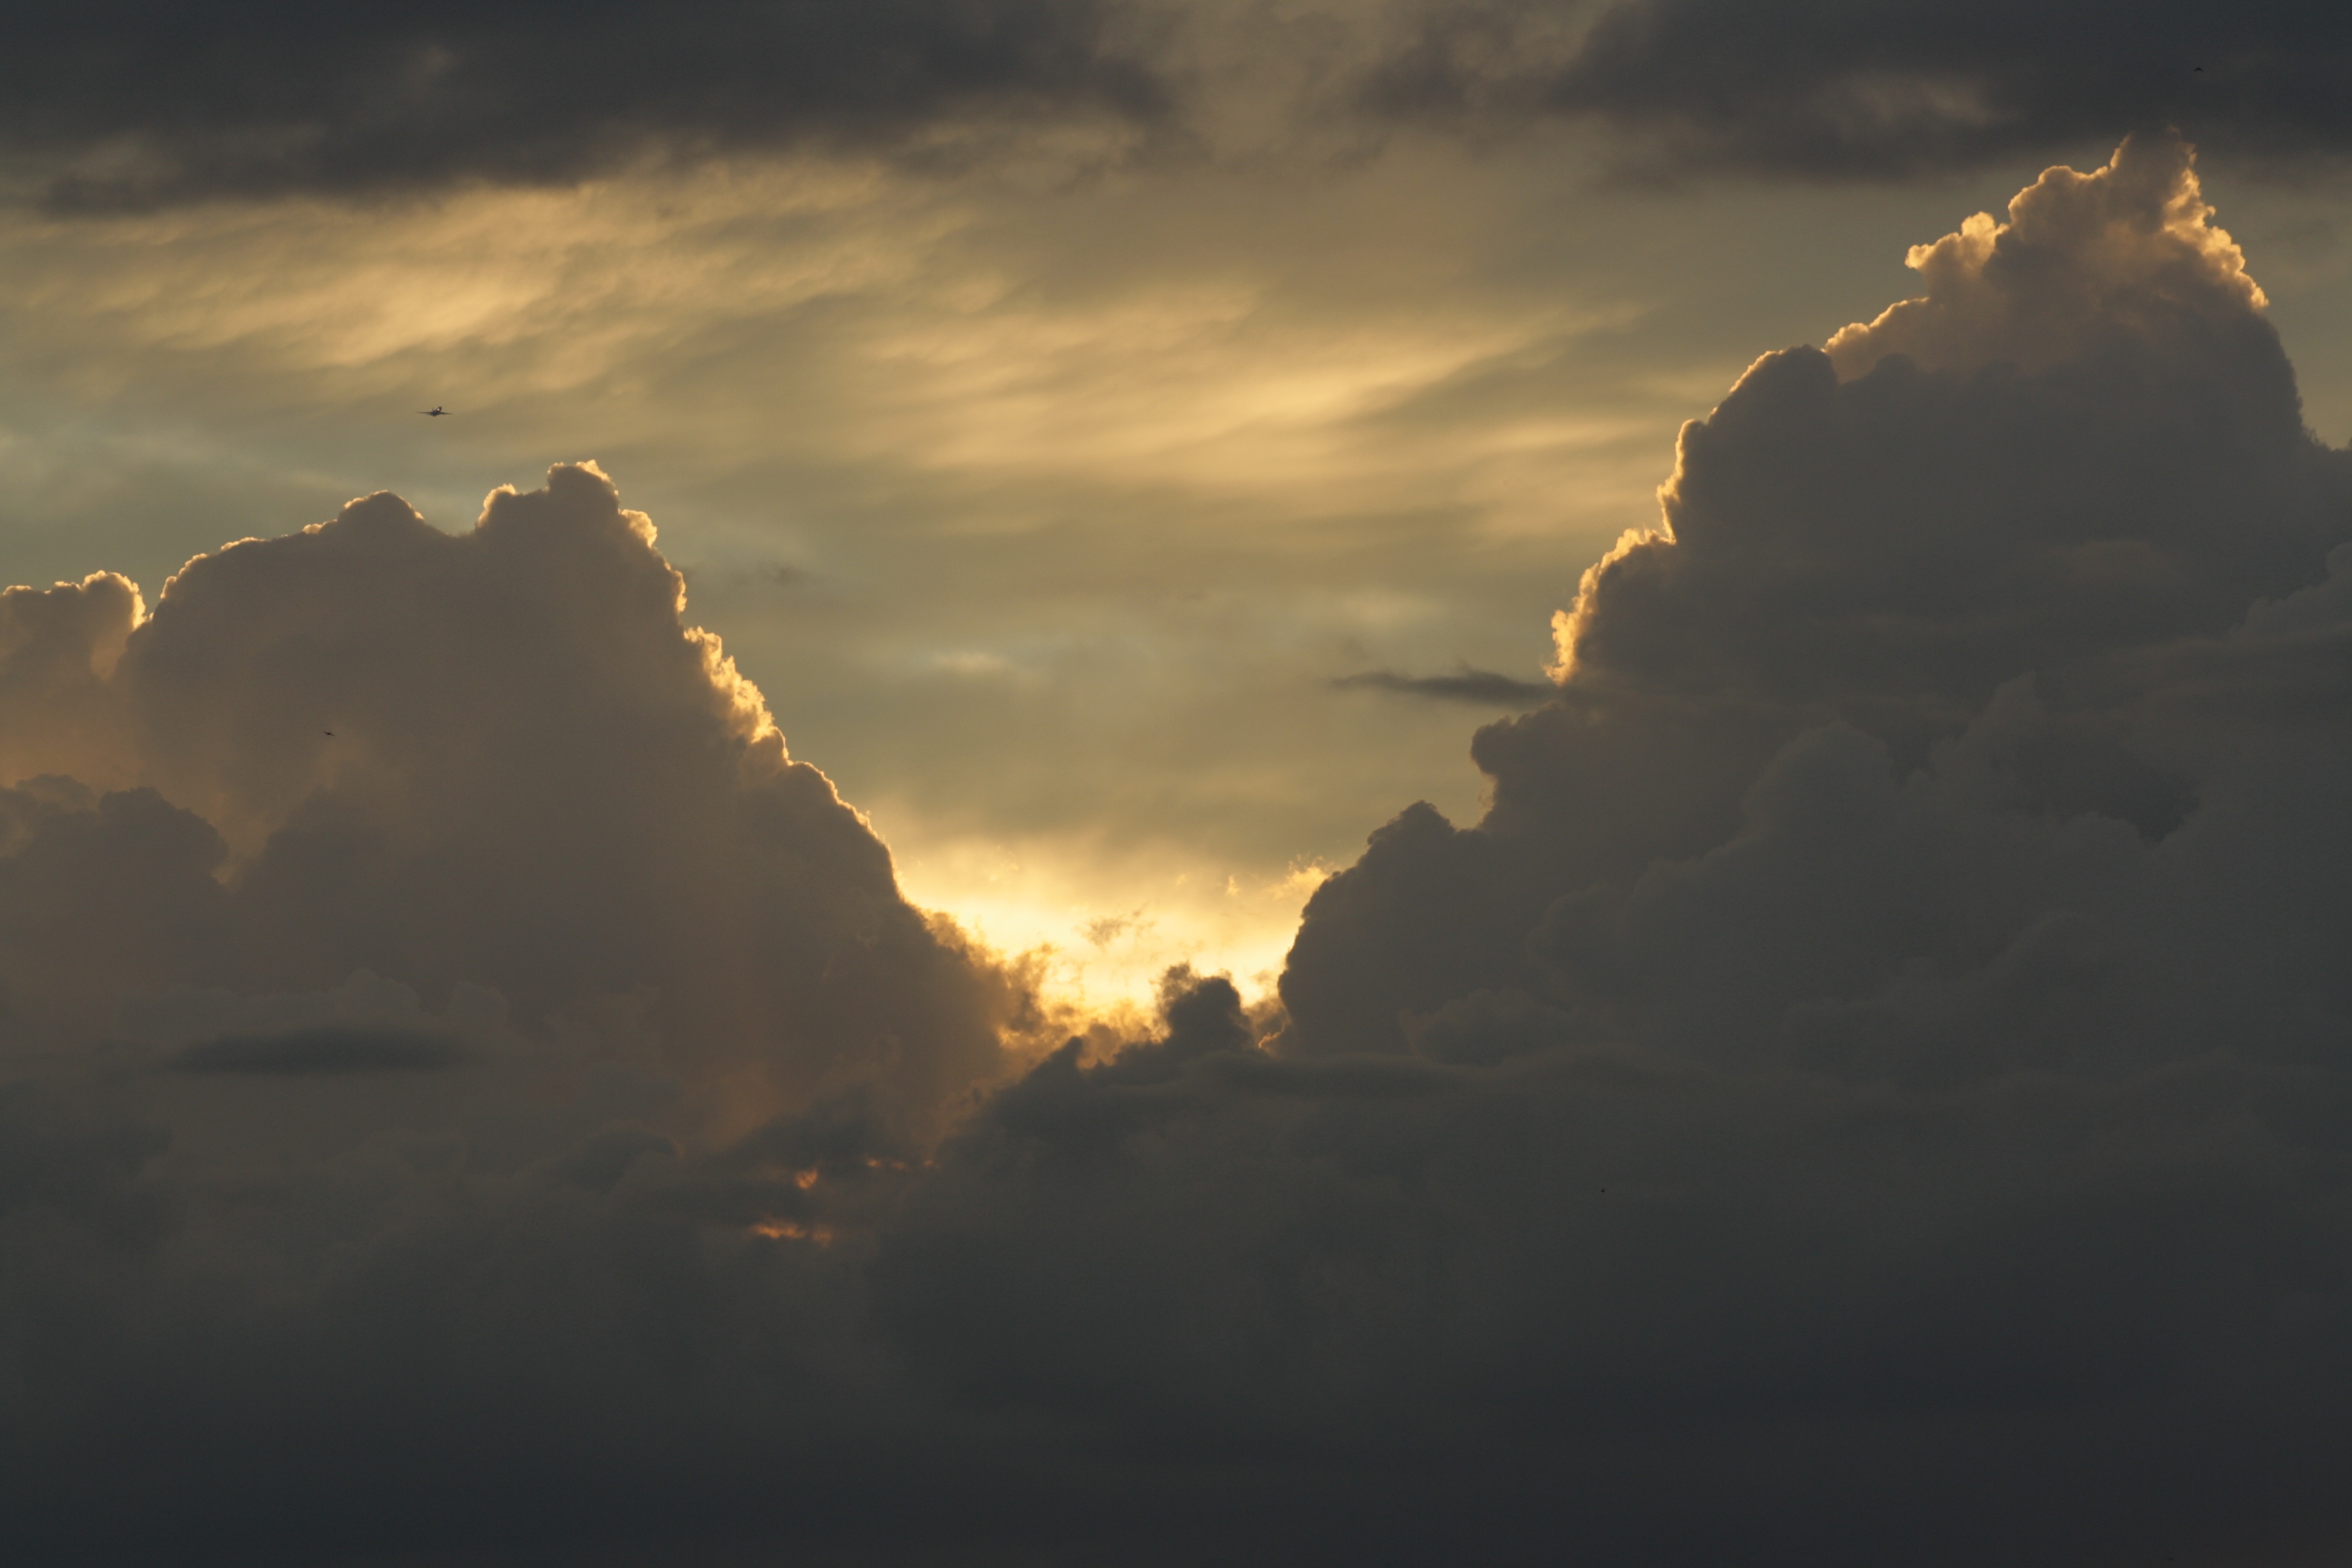
horizon, mountain, cloud, sky, sun, sunrise, sunset, sunlight, morning, dawn, atmosphere, dusk, evening, twilight, cumulus, darkness, lighting, clouds, abendstimmung, afterglow, evening sky, clouds contours, cloud tower, meteorological phenomenon, atmospheric phenomenon, red sky at morning